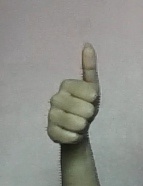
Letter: aleff